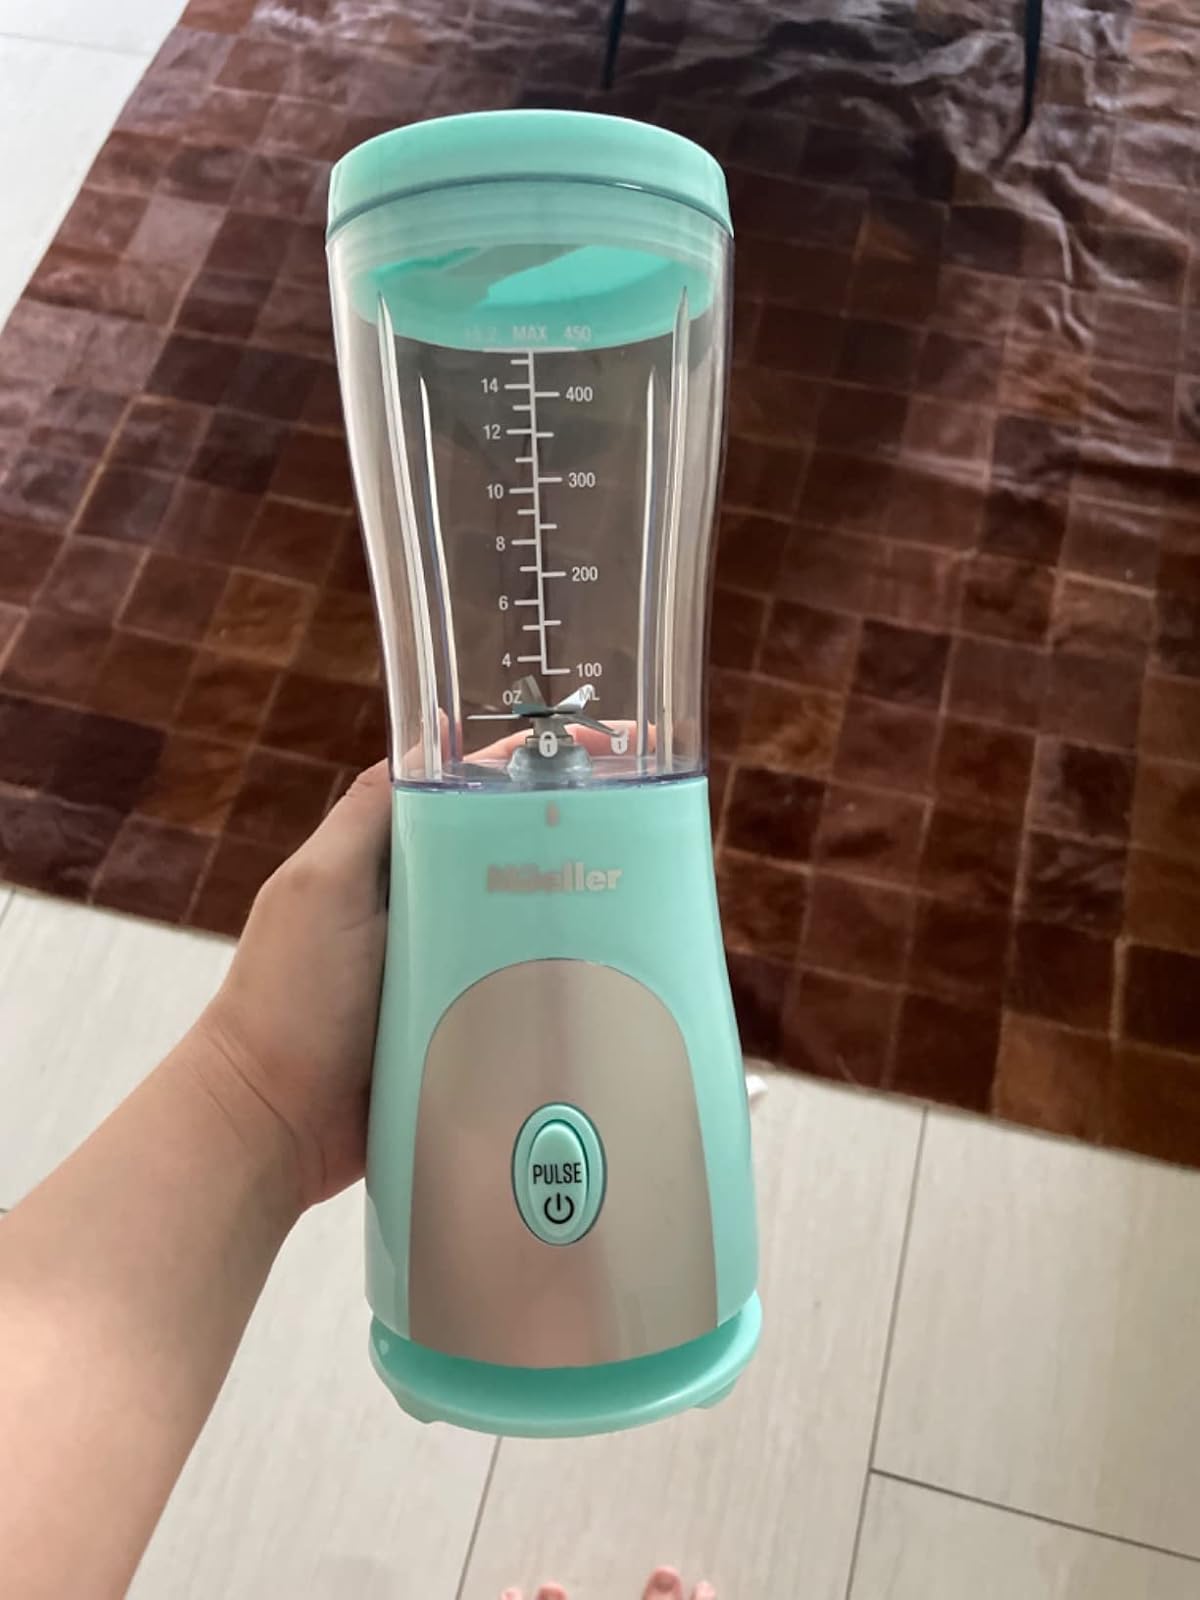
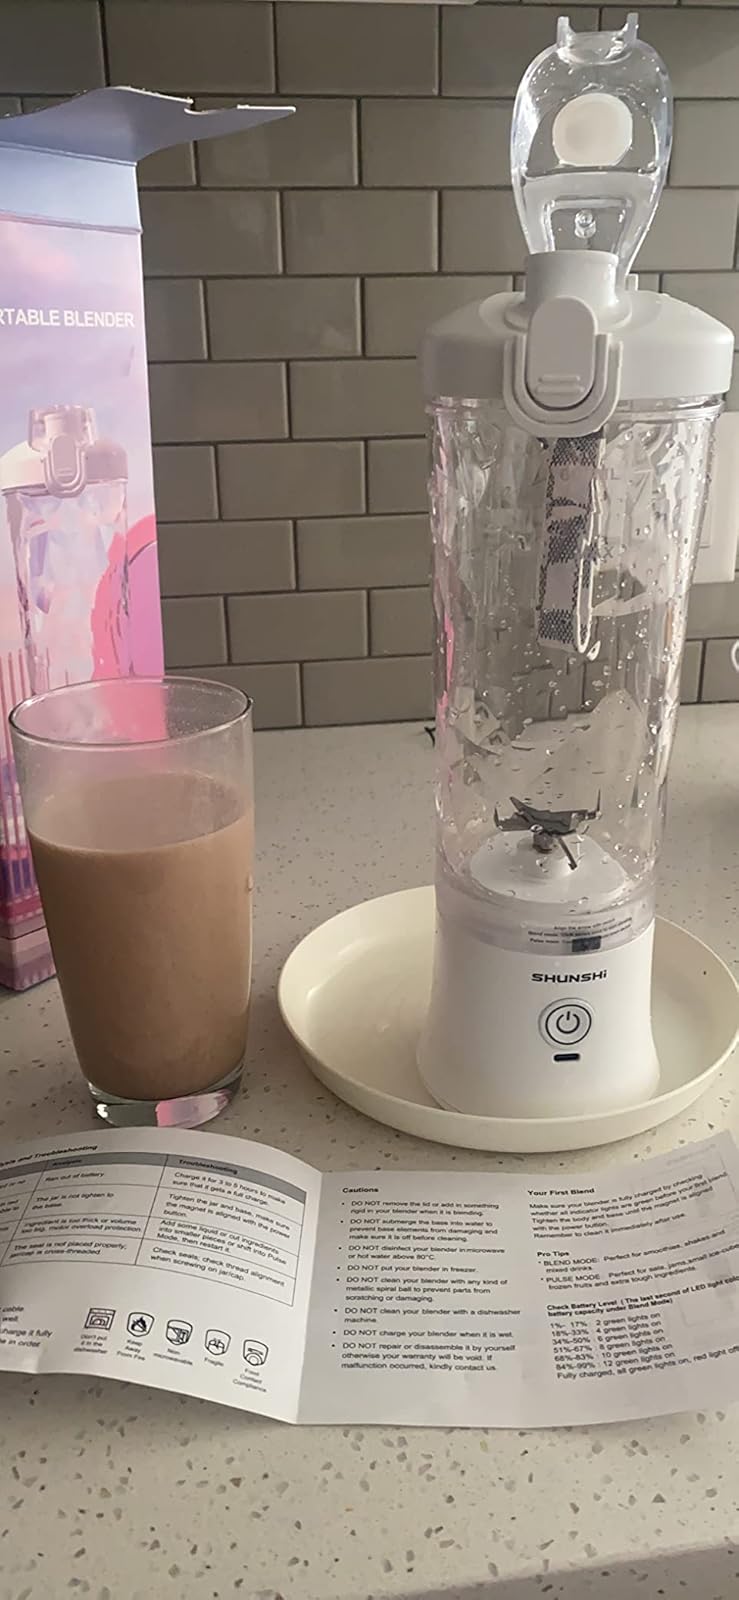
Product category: items_blender
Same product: no